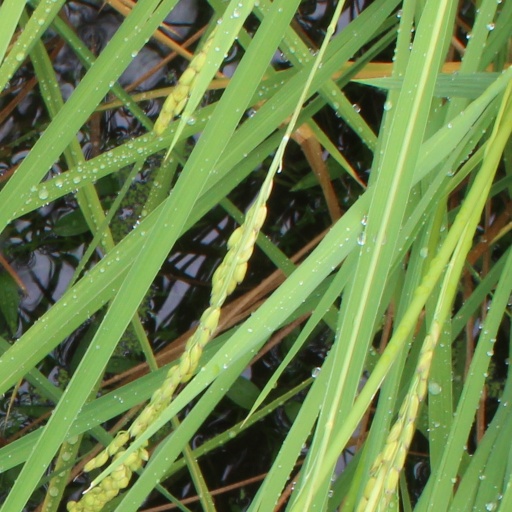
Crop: rice